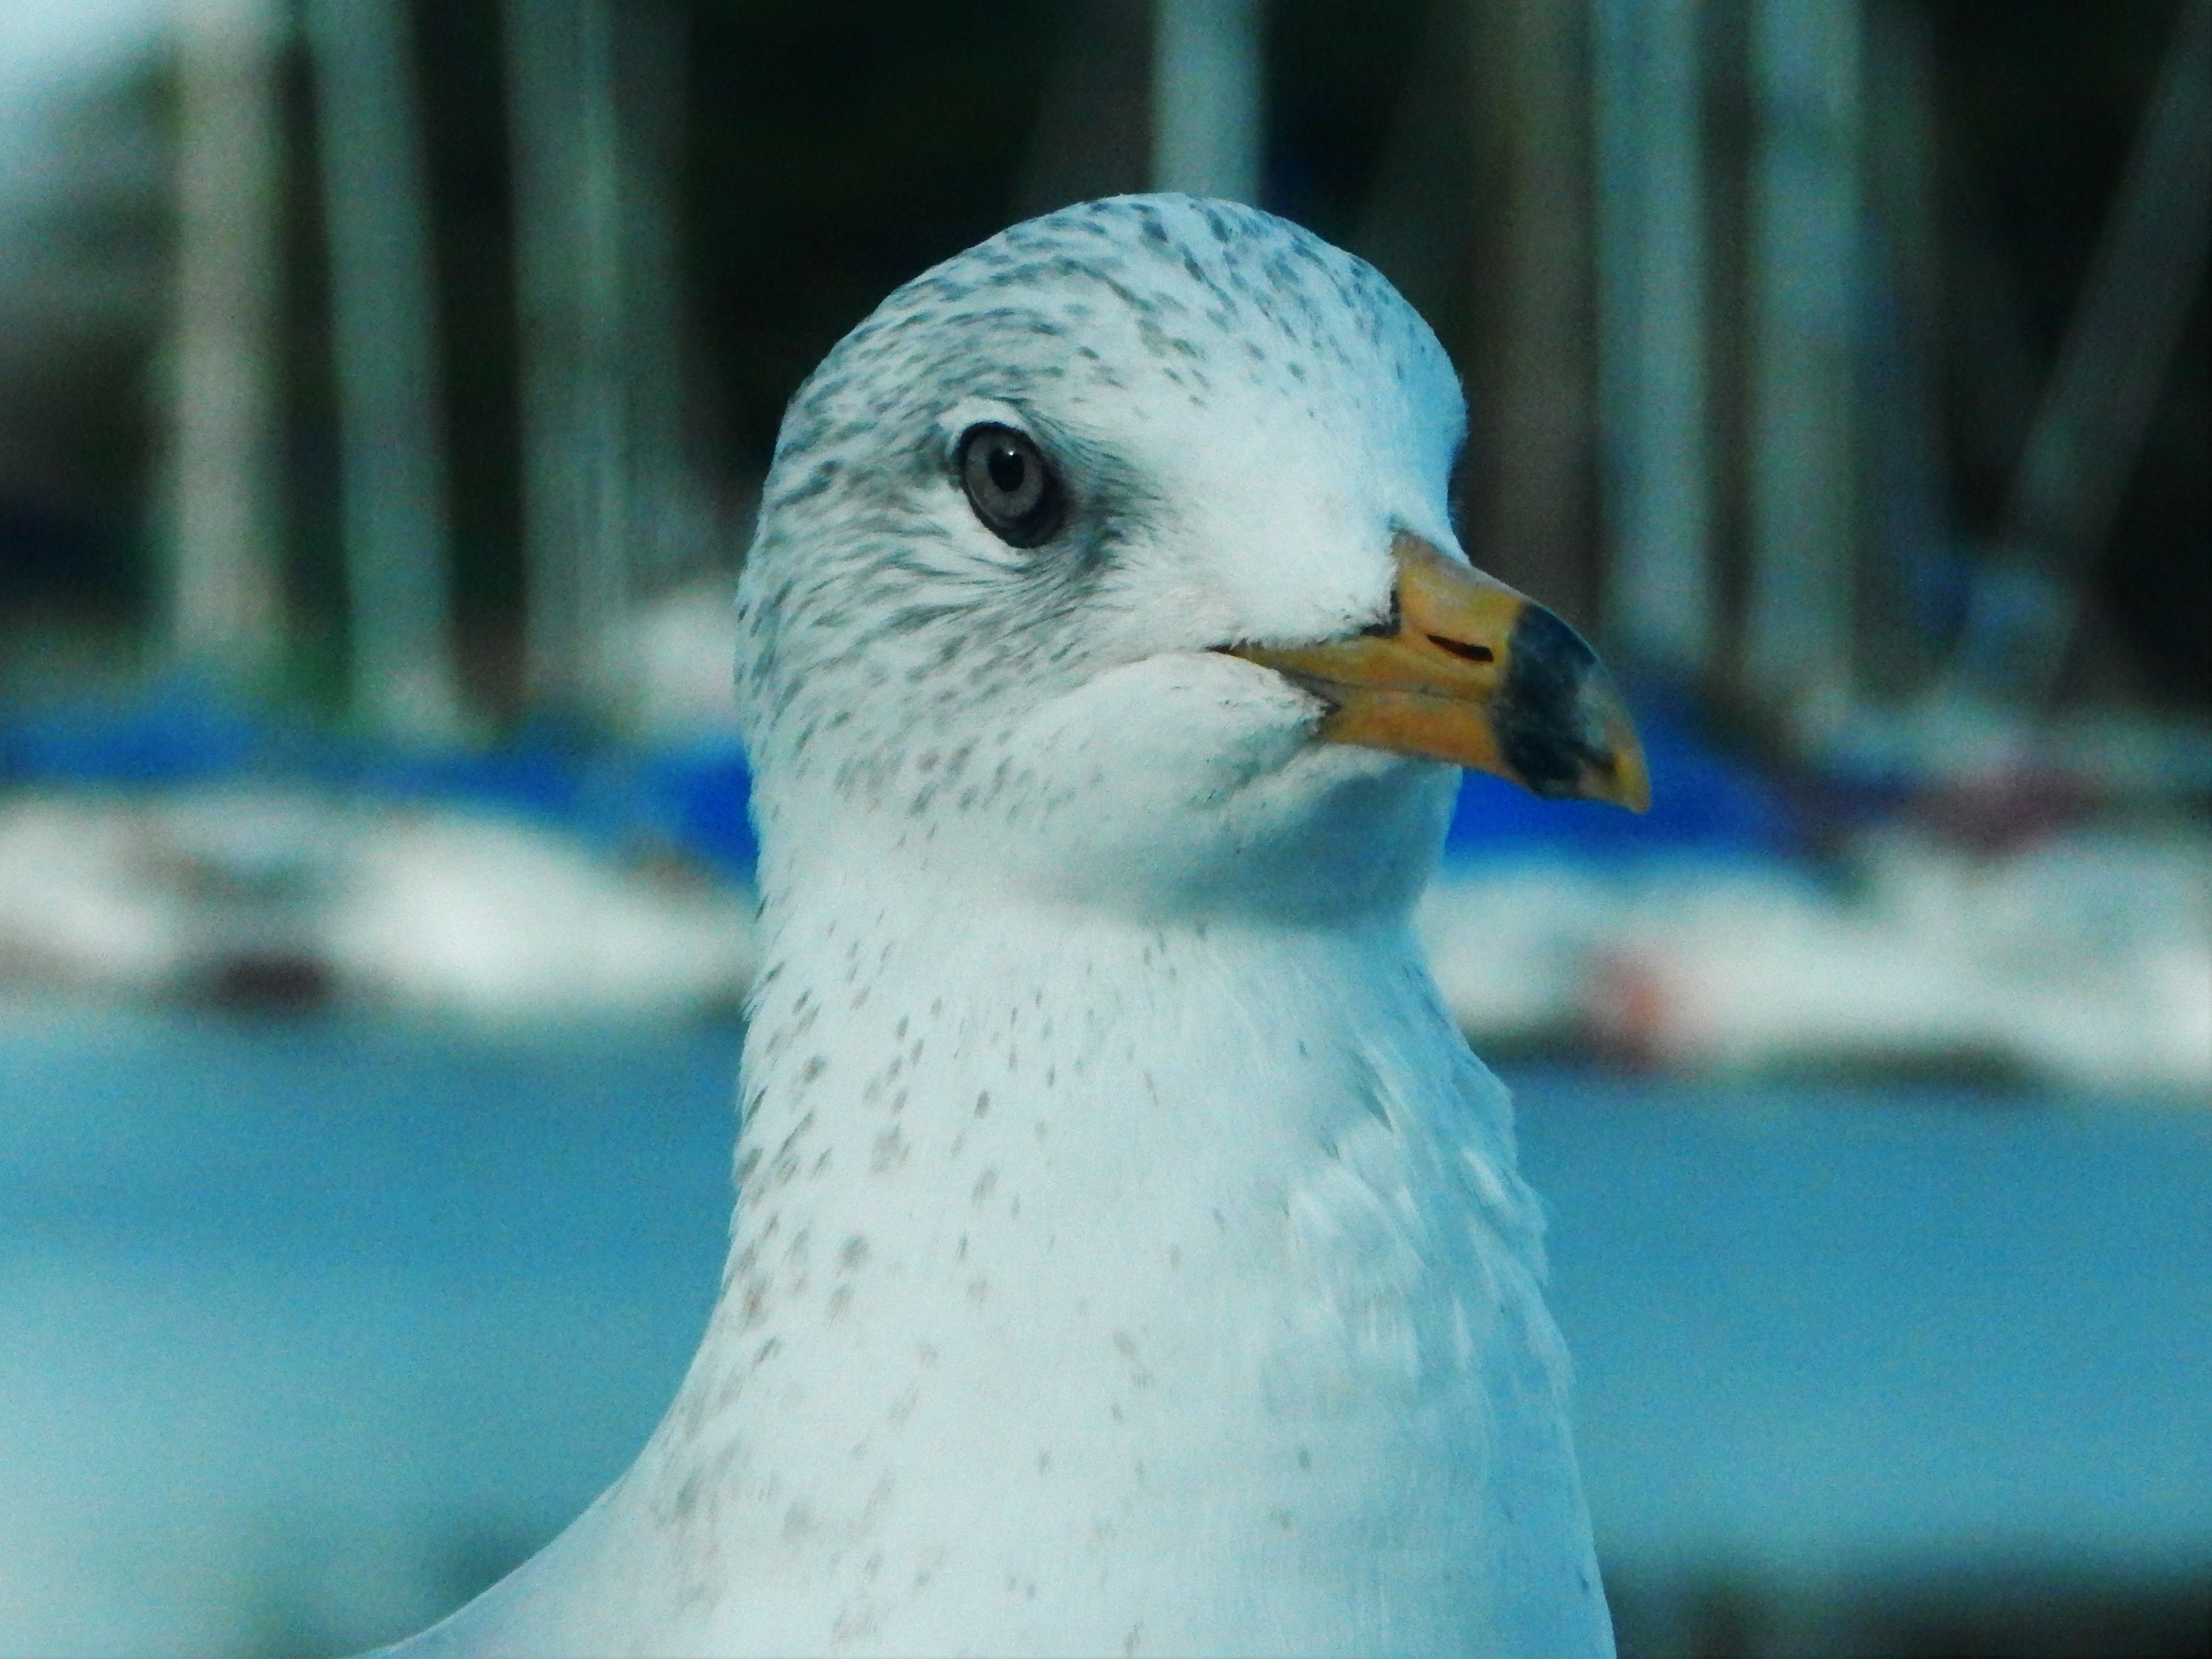
bird, seabird, gull, beak, blue, fauna, close up, vertebrate, albatross, water bird, charadriiformes, european herring gull, pigeons and doves